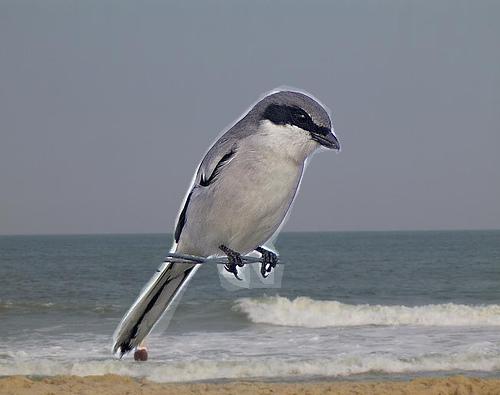
Bird species: Loggerhead_Shrike
Bird type: landbird
Background: water